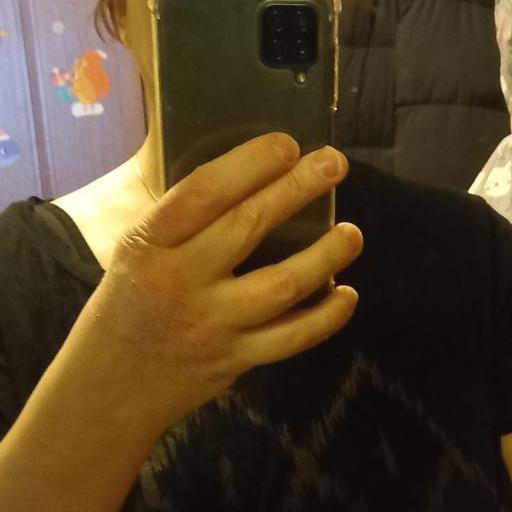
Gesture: no_gesture